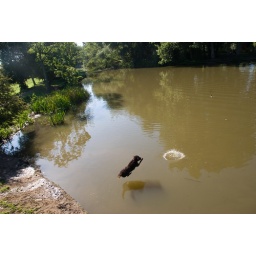
dog jumping in water